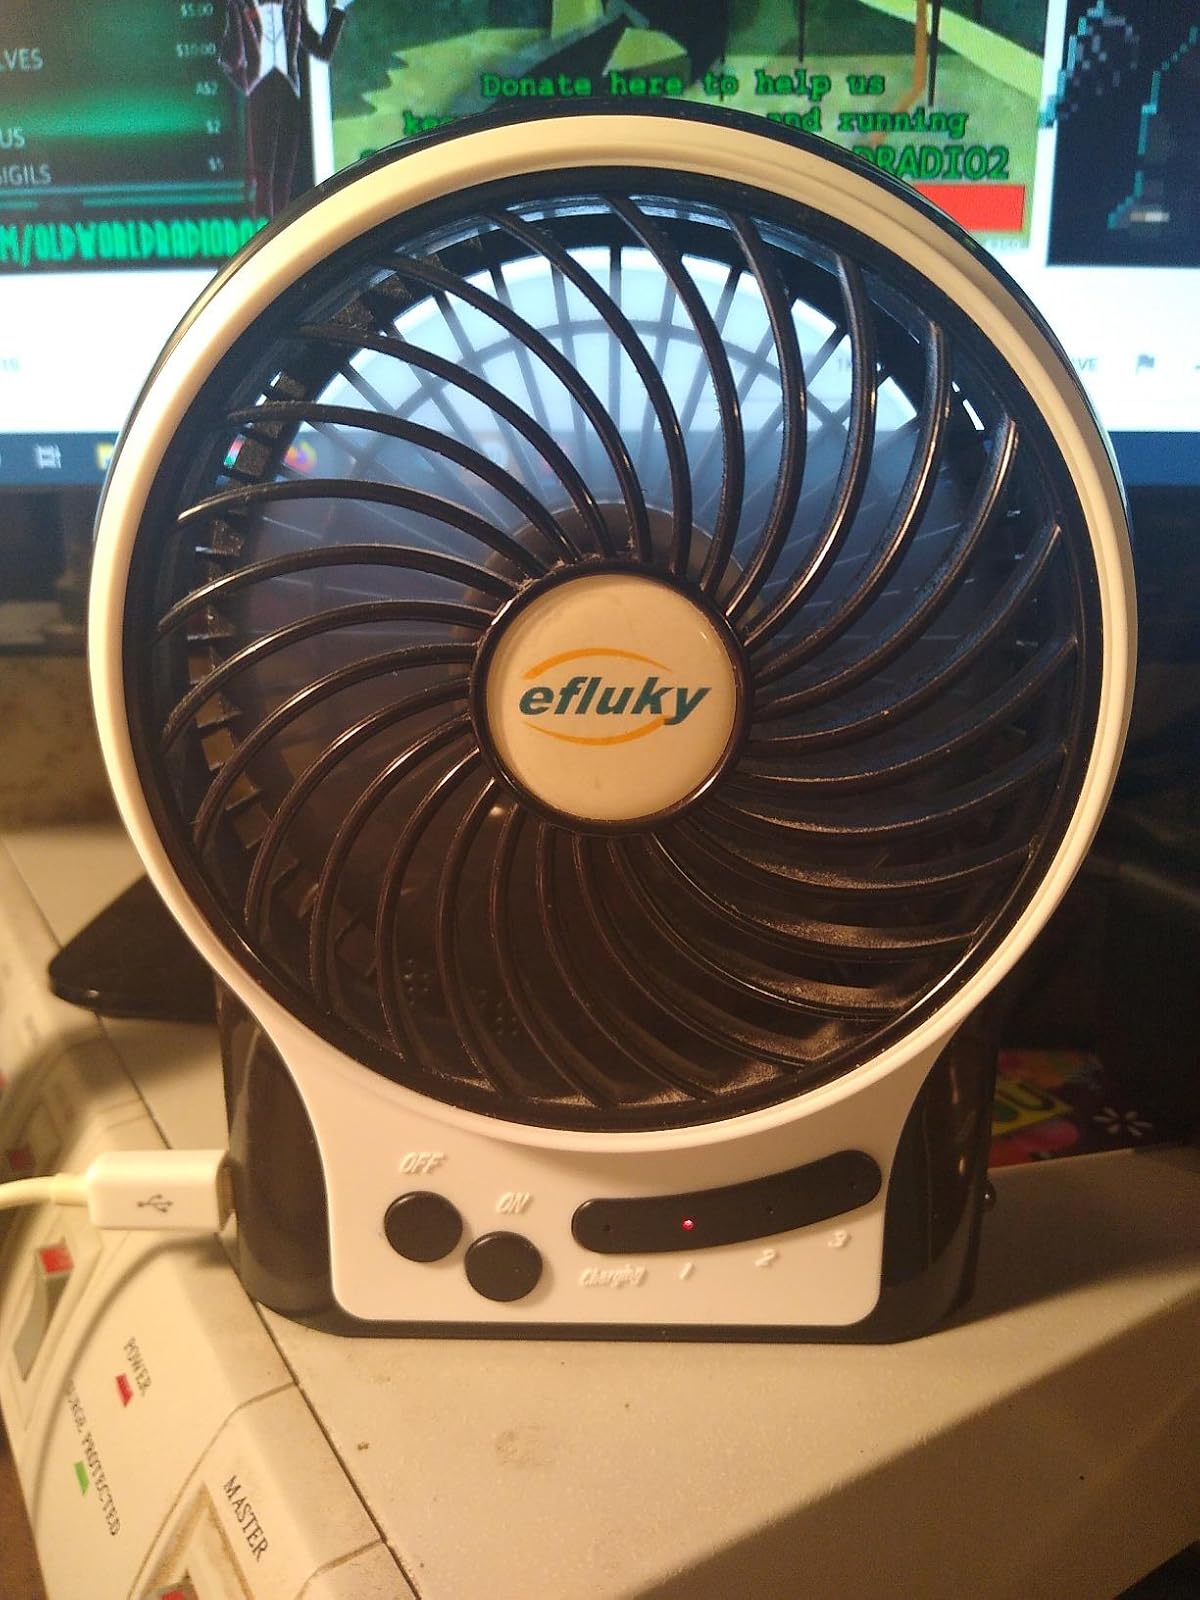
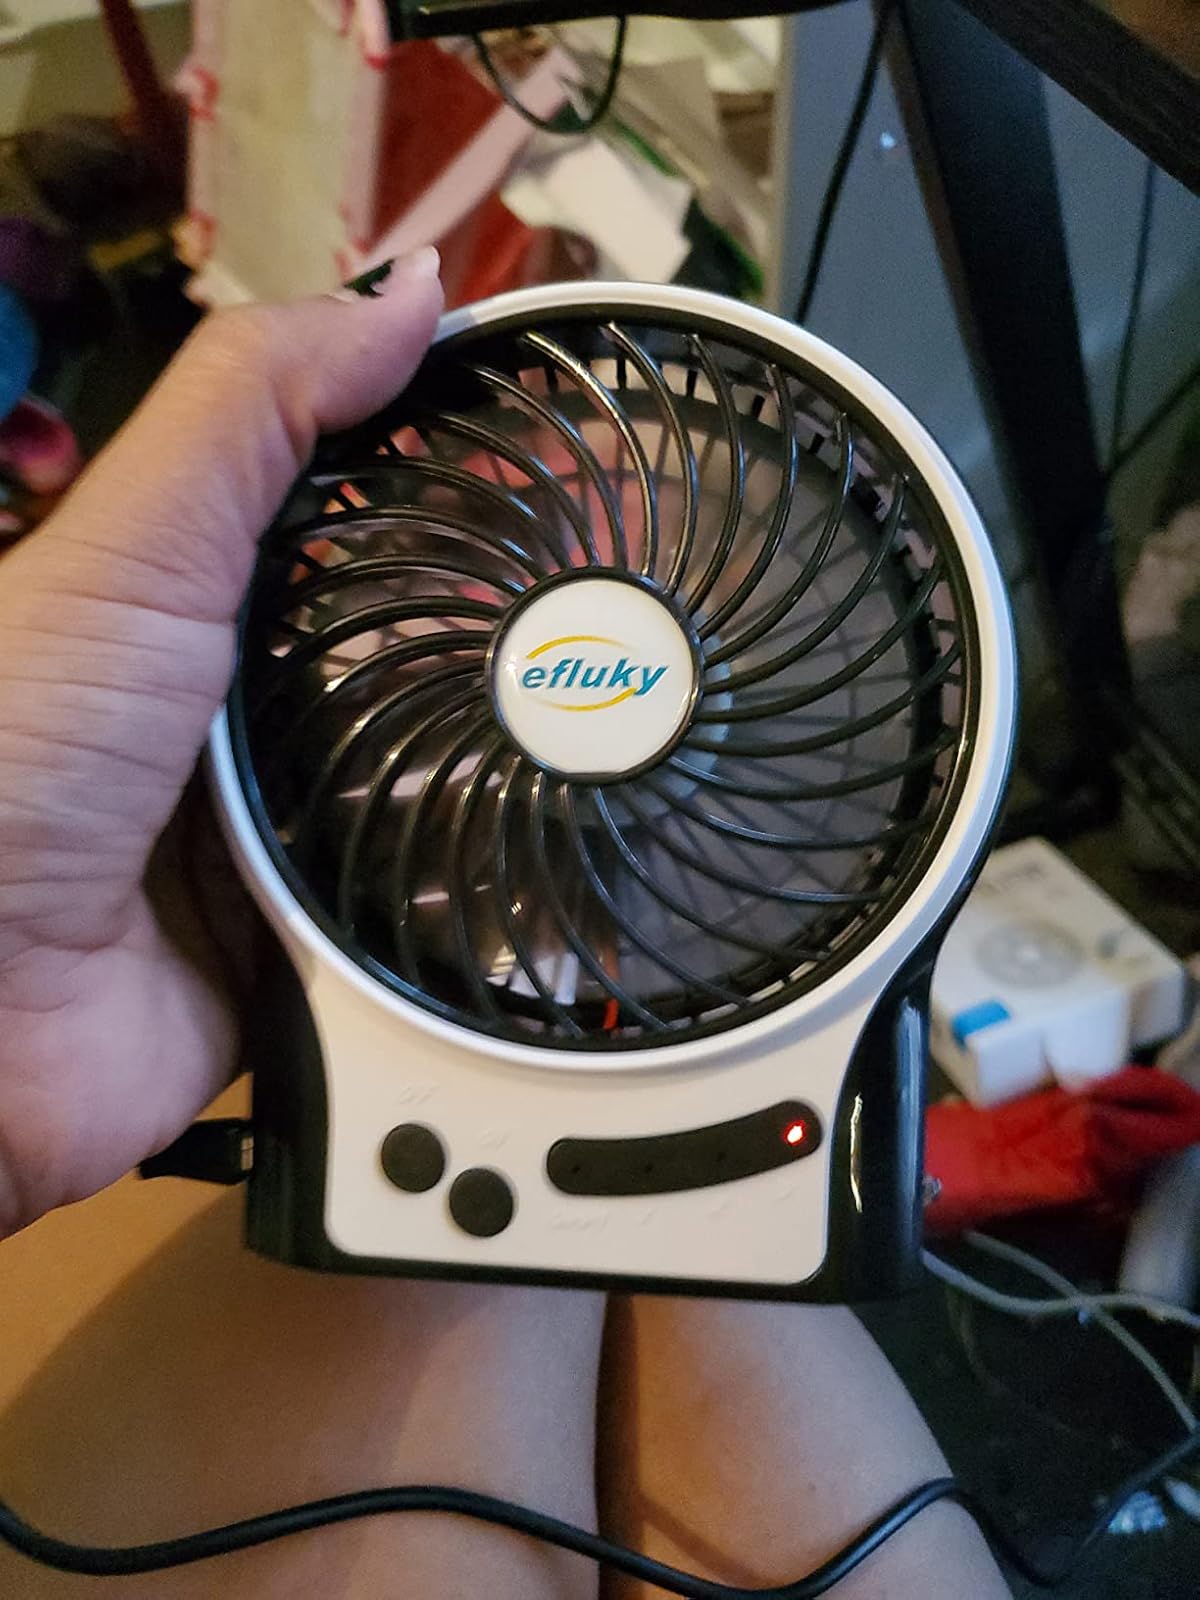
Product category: fan
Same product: yes